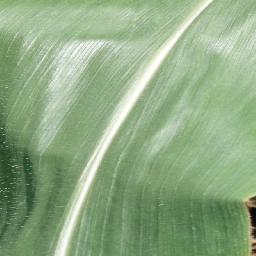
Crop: corn
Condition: (maize)_healthy